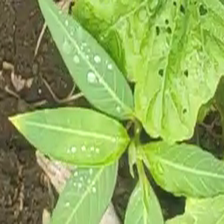
Weed species: Moti_dudhi(Euphorbia_geneculata_L)